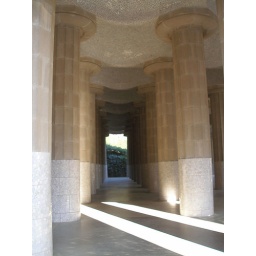
Parc Guell - These columns actually store water that is collected on an open grass marketplace above